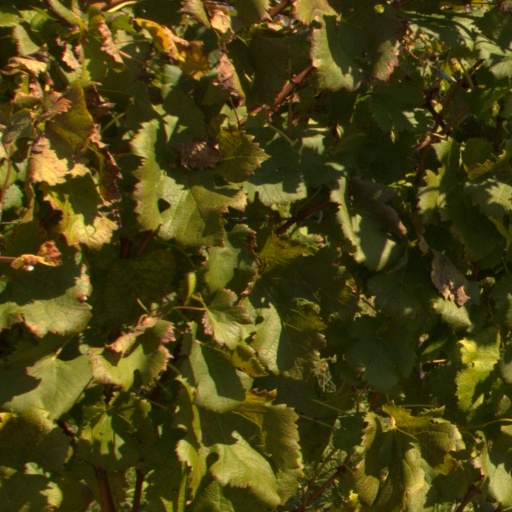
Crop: grape